Dumbbell

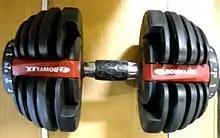
Selectorized dumbbells

The forerunner of the dumbbell, halteres, were used in ancient Greece as lifting weights and also as weights for the ancient Greek version of the long jump. A kind of dumbbell was also used in India for more than a millennium, shaped like a club – so it was named Indian club. The design of the "Meel", as the club was referred to, can be seen as a halfway point between a barbell and a dumbbell. It was generally used in pairs, in workouts by wrestlers, bodybuilders, sports players, and others wishing to increase strength and muscle size.